Higashi-Kaijin Station

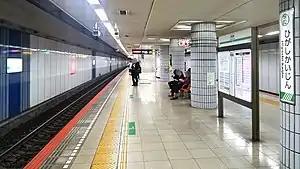
The station platform in April 2021

is a passenger railway station in the city of Funabashi, Chiba, Japan, operated by the third sector railway operator Tōyō Rapid Railway.